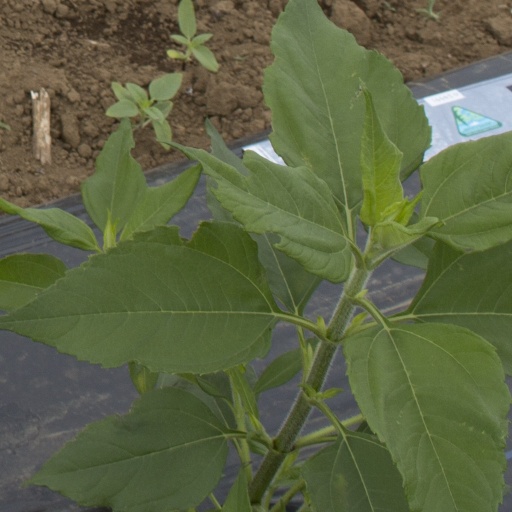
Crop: Jerusalem artichoke